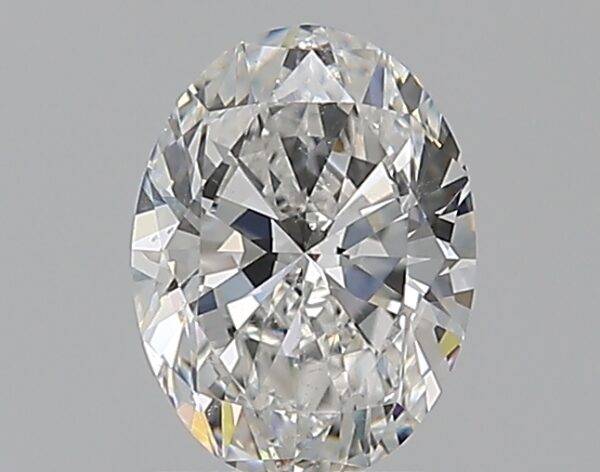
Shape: oval
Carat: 1
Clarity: SI1
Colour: F
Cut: EX
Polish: EX
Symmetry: VG
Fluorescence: F
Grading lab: GIA
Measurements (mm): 7.5 x 5.6 x 3.47